Paula María Bertol

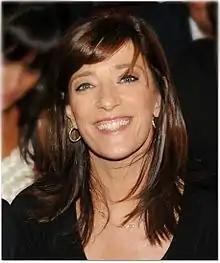
Paula Bertol

Paula María Bertol (born 22 February 1965) is an Argentinian legislator. She is a member of PRO and favored a ban on indoor smoking. She is on the Global Organization of Parliamentarians Against Corruption board and received an "Award for Innovative Legislation" from the Civil Society Network.